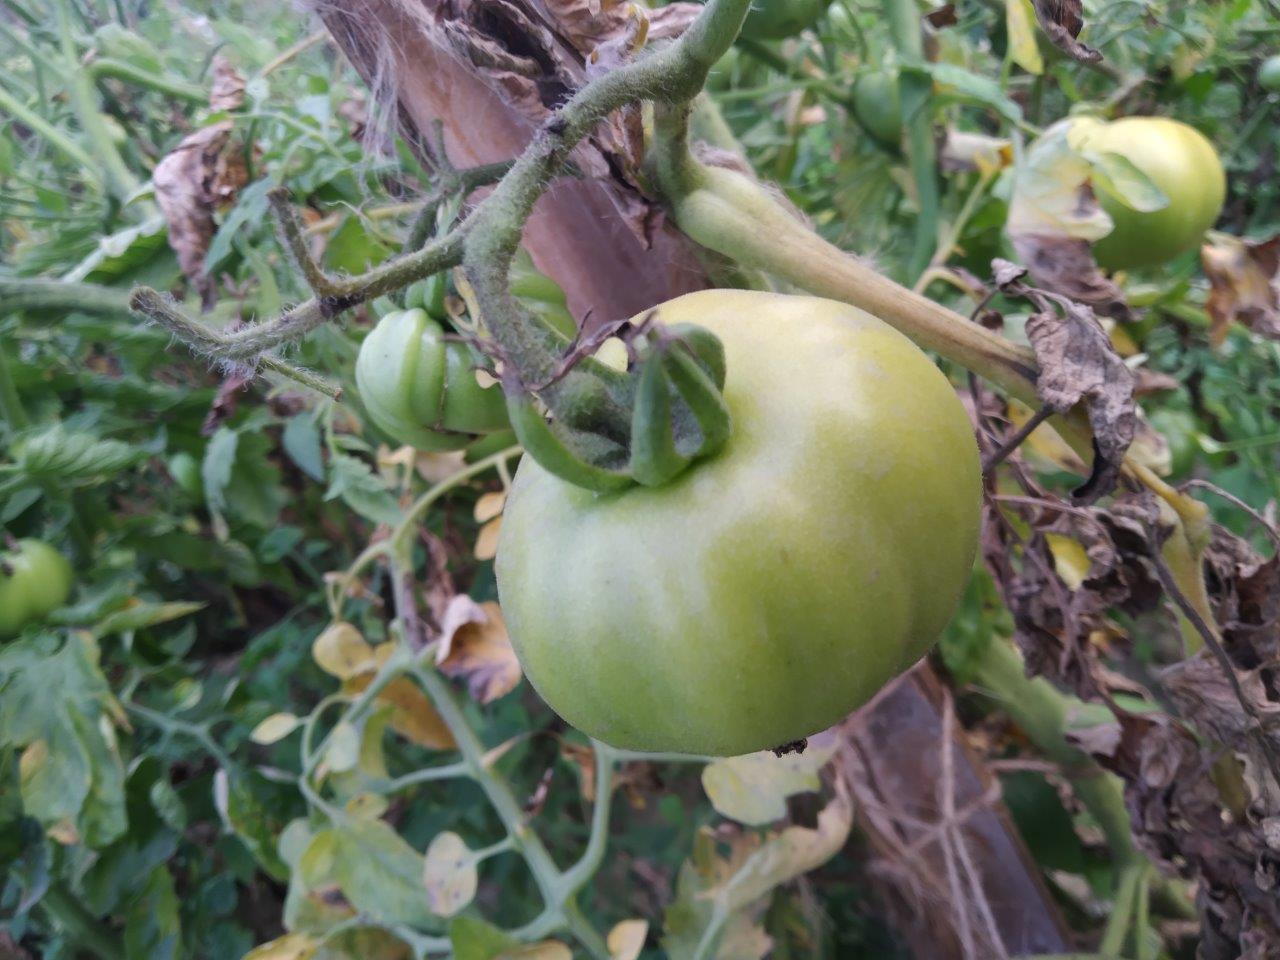
Maturity: Immature